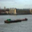
Label: ship